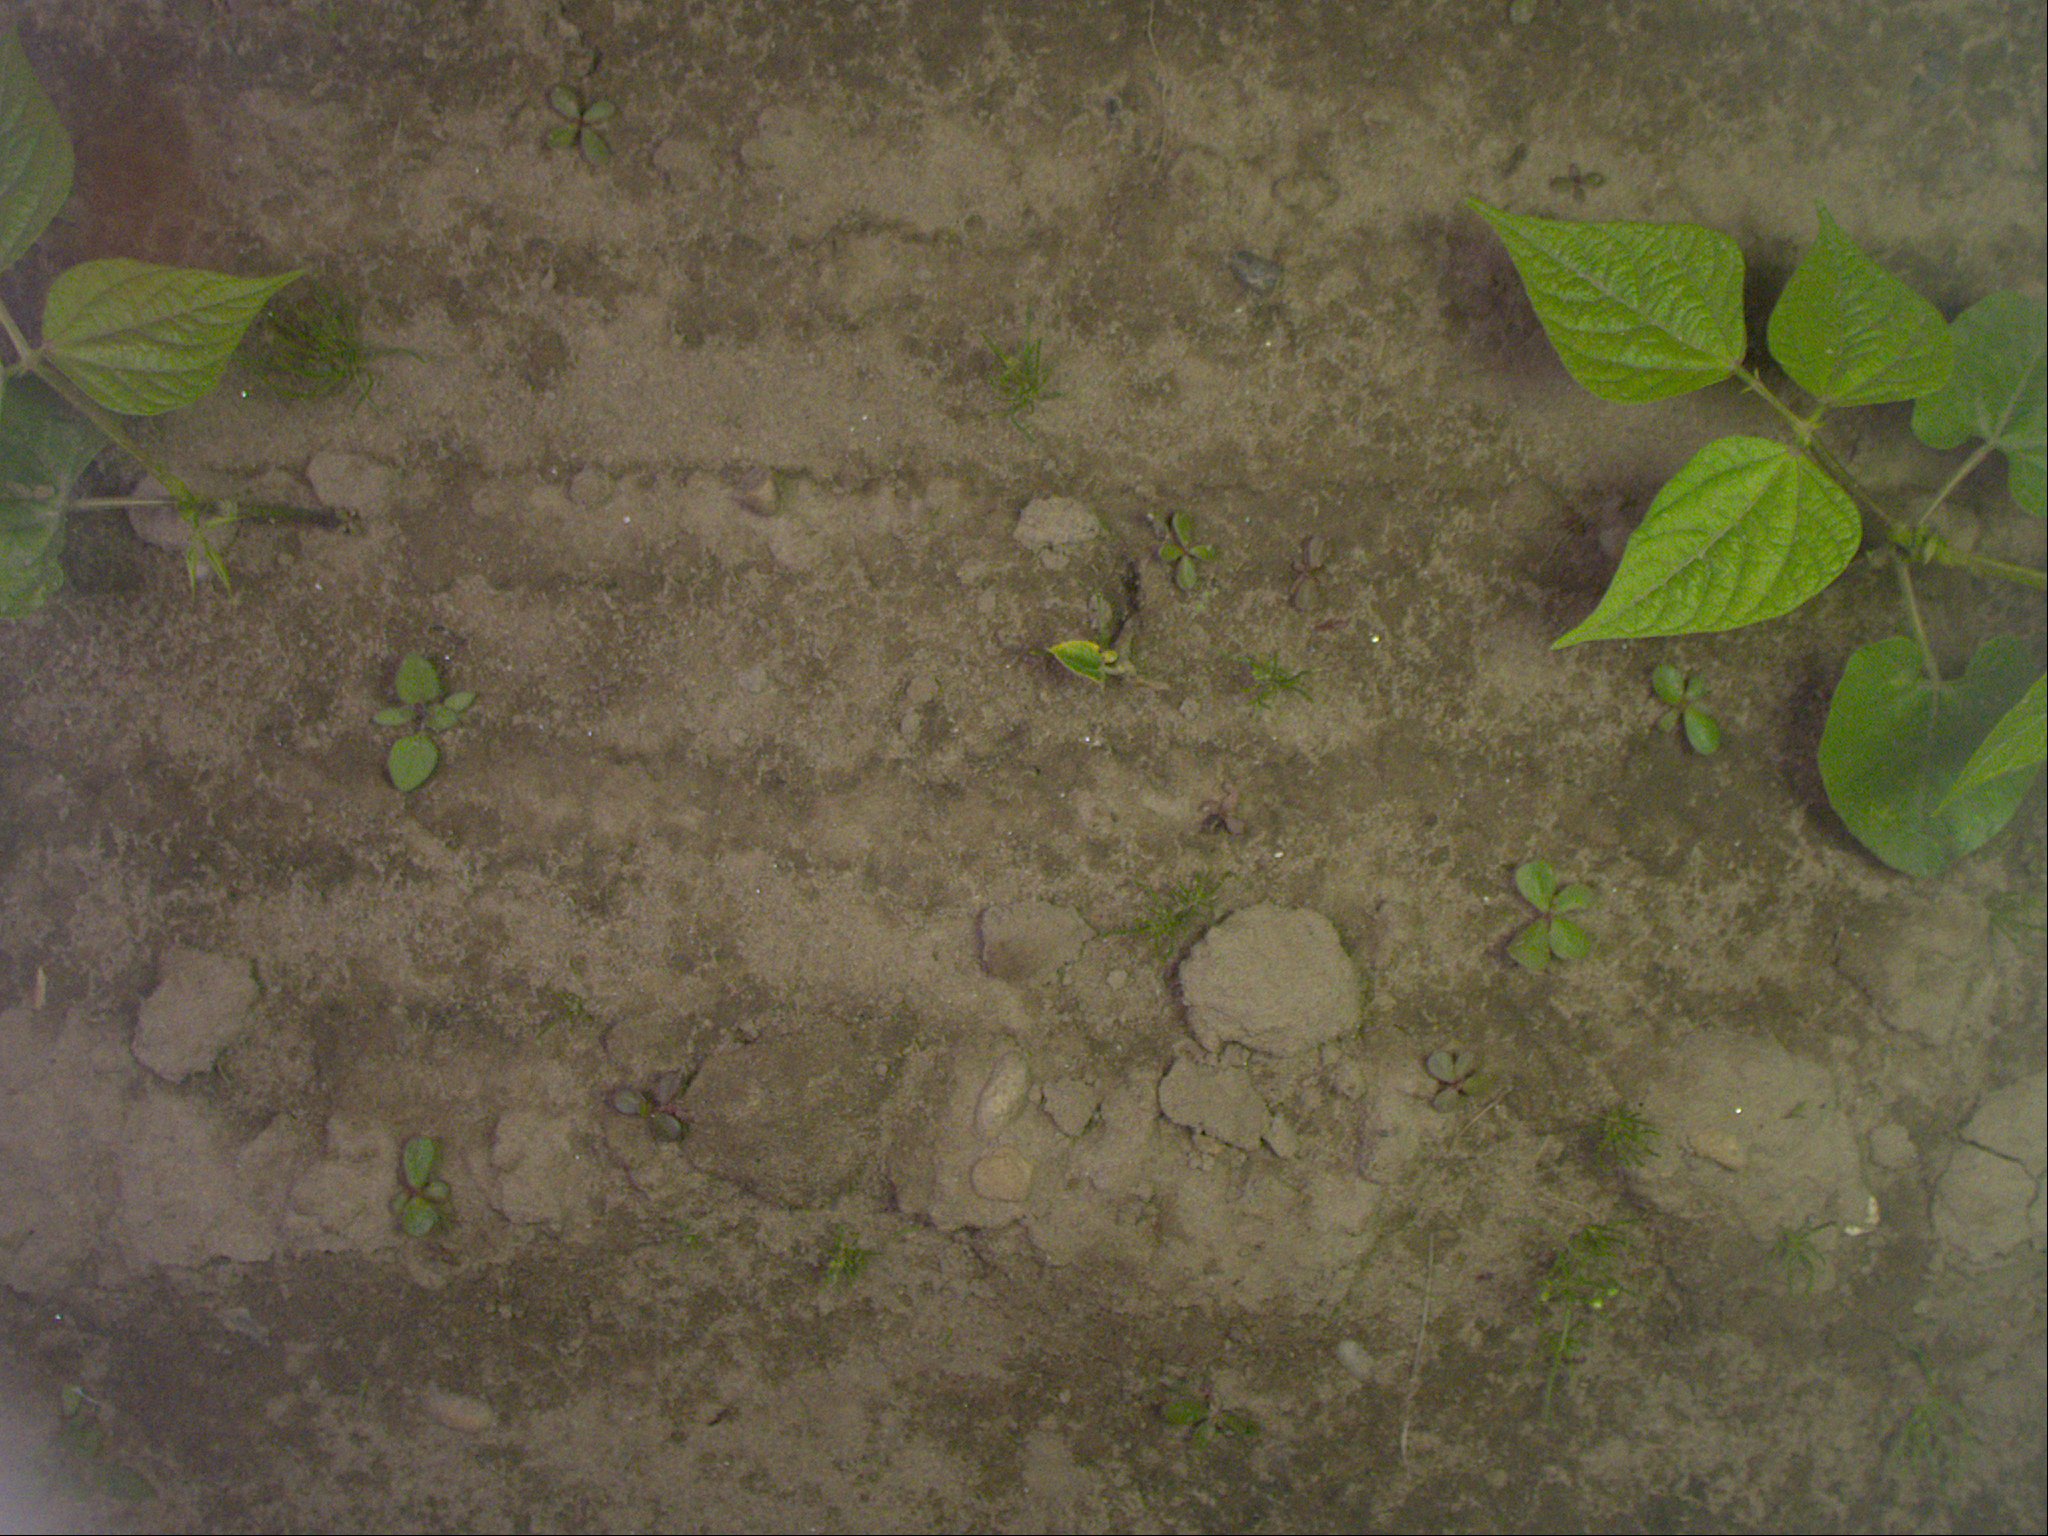
Crop: bean
Objects: bean, stem_bean, bean, stem_bean, bean, stem_bean